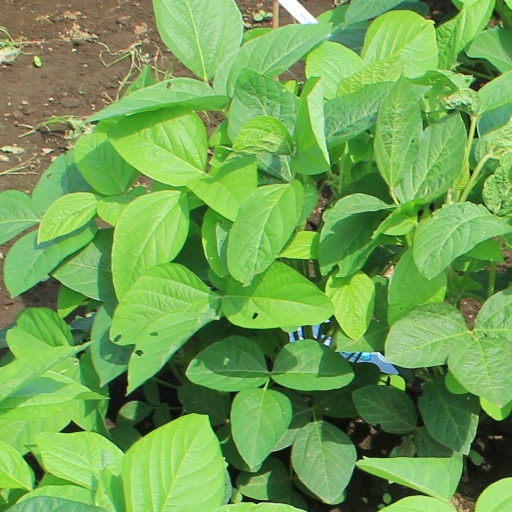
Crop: soybean